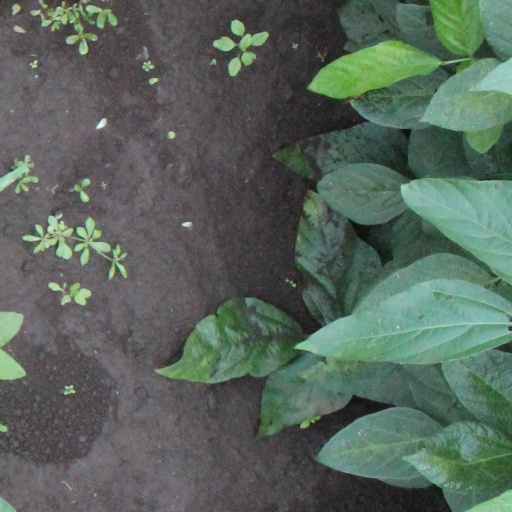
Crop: soybean